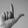
ASL letter: L